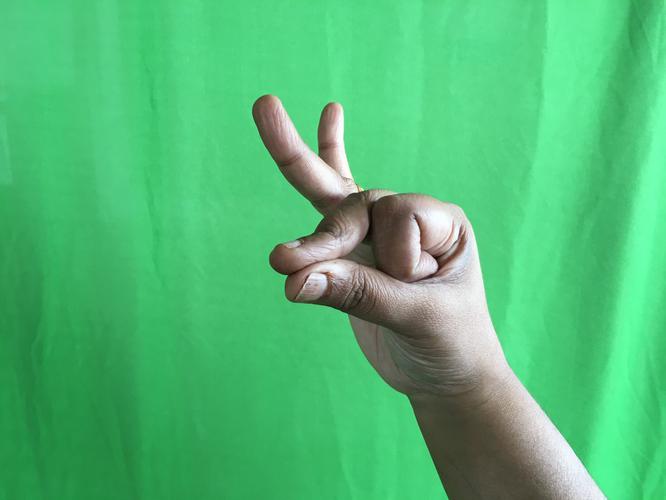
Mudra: Bramaram
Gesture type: single_hand